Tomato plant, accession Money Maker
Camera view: bottom (45 deg); turntable rotation: 150 degrees
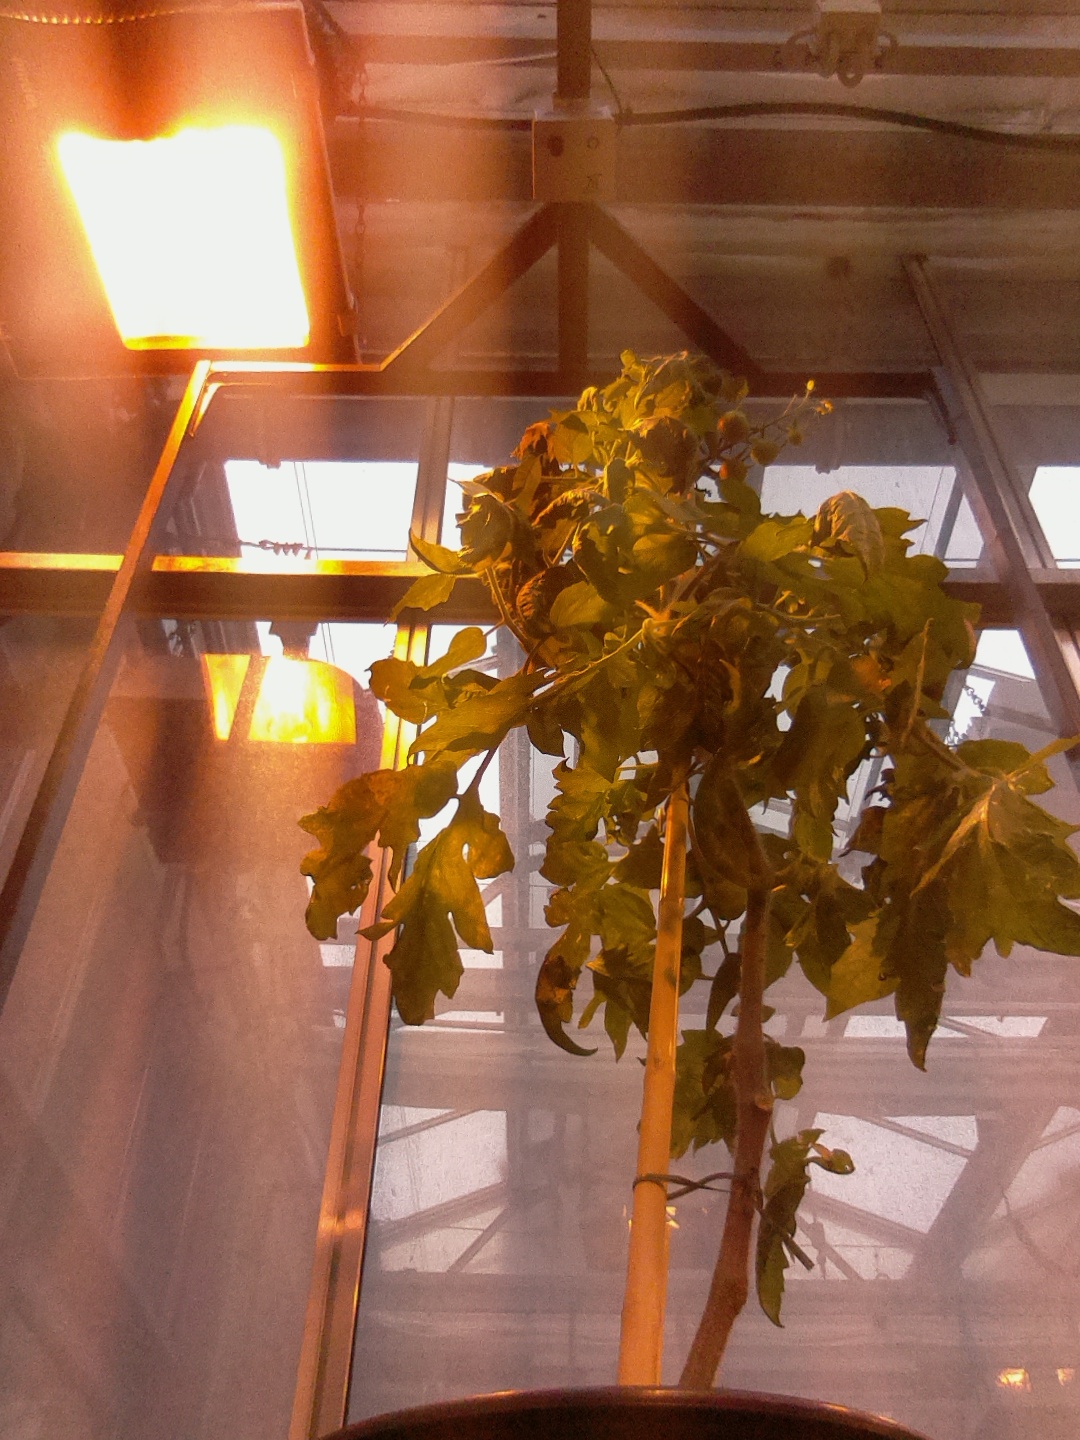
BBCH growth stage 74: 40%-50% of final fruit size